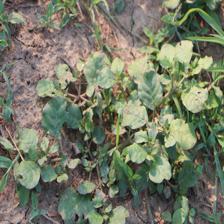
Label: BroadLeafWeed